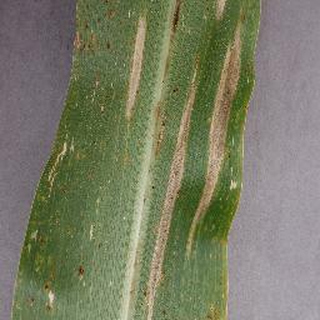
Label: corn_northern_leaf_blight